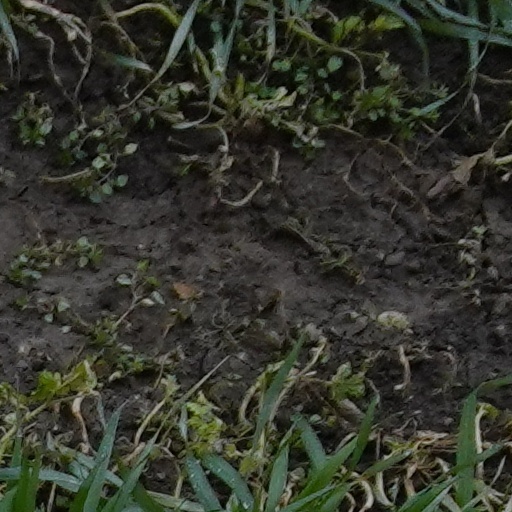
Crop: wheat